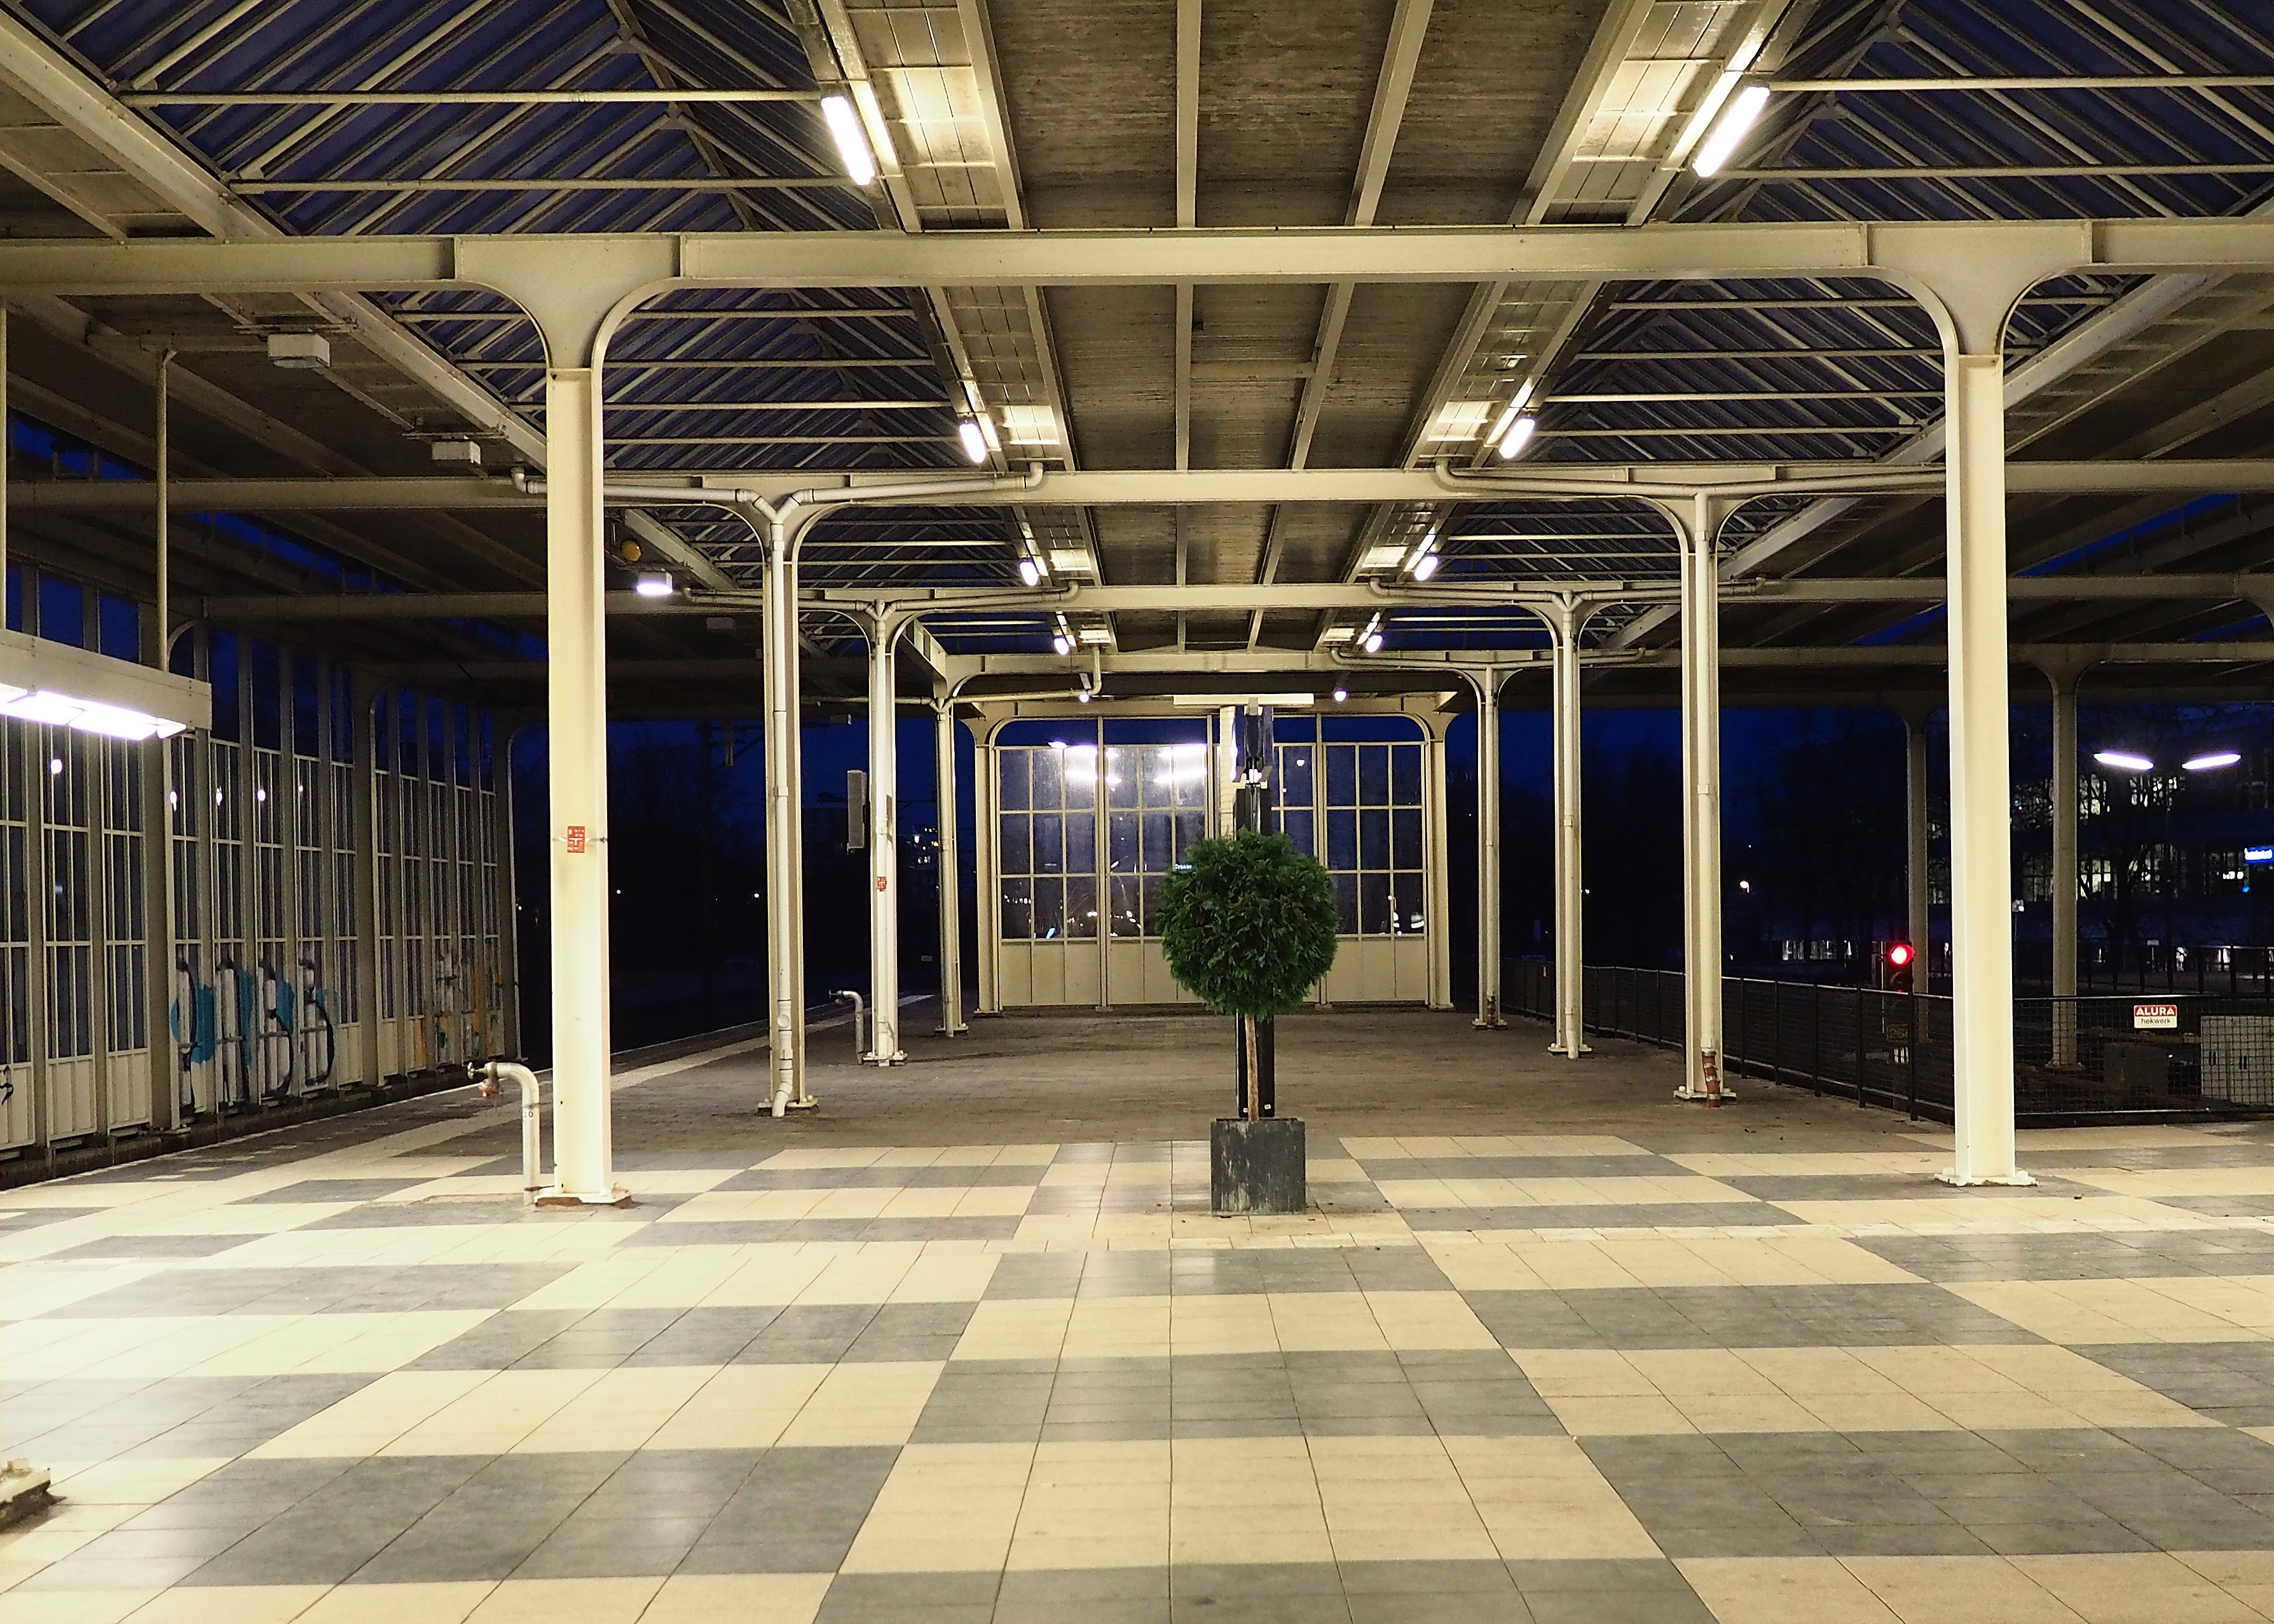
architecture, building, metro, transport, hall, station, public transport, background